Sai krok Isan
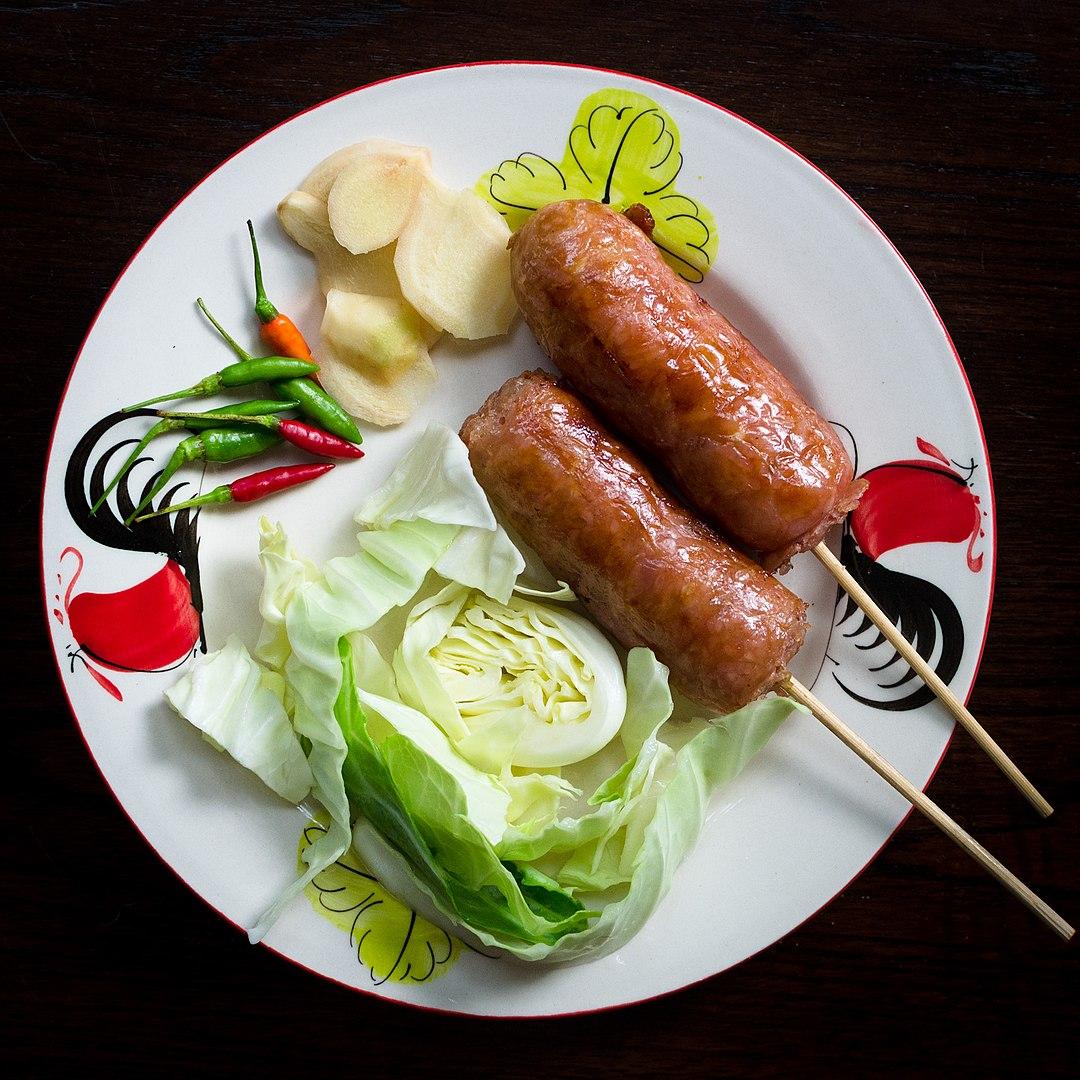
Also known as:
ja - Japanese: サイクロークイーサーン
jv - Javanese: Sai krok isan
ko - Korean: 사이 끄록
th - Thai: ไส้กรอกอีสาน
vi - Vietnamese: Sai krok Isan
Category: meat (pork sausages)
Cuisine: Thai
Associated cuisines: Thai
Area: Thailand
Countries: Thailand
Region: South Eastern Asia, , , ,
This dish is a fermented sausage made with pork and rice, and typically eaten as a snack served with bird's eye chilis, raw cabbage, and sliced ginger.